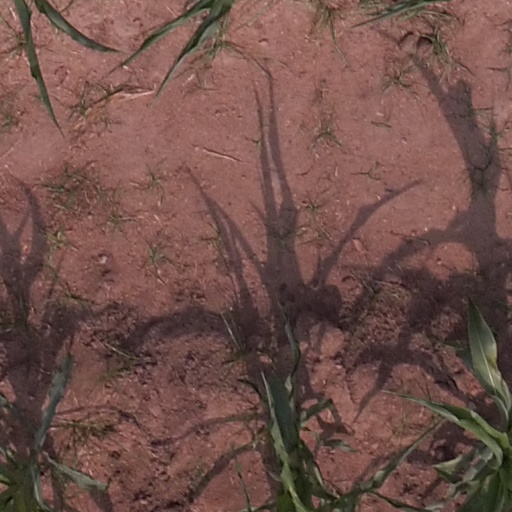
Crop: maize; corn